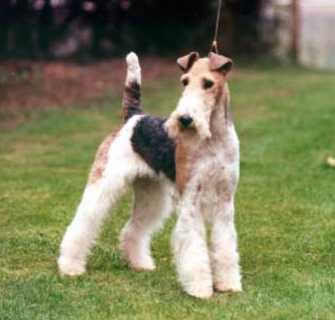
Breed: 226-n000057-wire_haired_fox_terrier